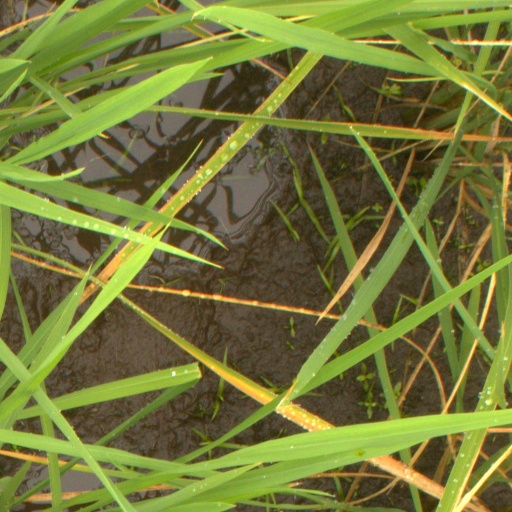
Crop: rice